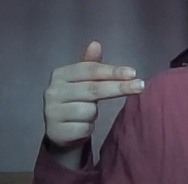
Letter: ghain